Bondi Road

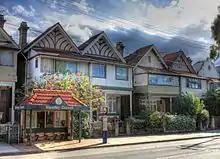
Terraced houses, Bondi Junction

Bondi Road was once serviced by electric trams. From 1902 to 1960, services to Bondi, Bondi Beach and North Bondi ran via Bondi Road or Bellevue Hill. Services from the CBD commenced at Circular Quay (via Bridge and Elizabeth Streets) or Railway Square (via Elizabeth and Liverpool streets). From Oxford Street, the line travelled through to Bondi Junction, where it joined Bondi Road. On the descent to Bondi Beach, trams entered Campbell Parade via an under pass at a point where Bondi Road was too steep, first by turning right into Denham Street, then left into Fletcher Street and Rowland Avenue, where the under pass was once located (now developed into apartments at 331A Bondi Road). A feature of this line was the large three-track terminus cut into a hillside at North Bondi, which opened in 1946. The under pass and cutting have now been filled in; part of it is now public reserve and apartments. The tunnel entrance is still visible at the apartments.